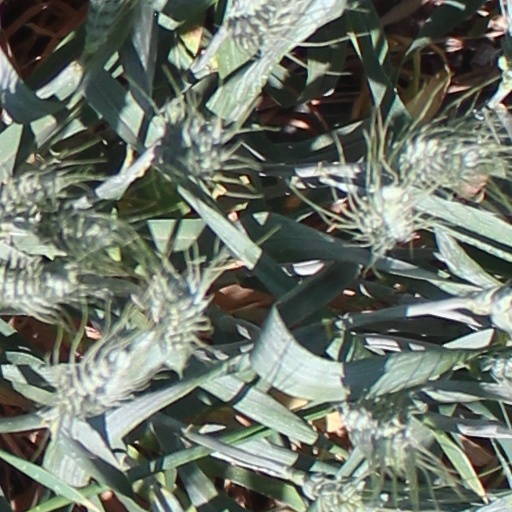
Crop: wheat